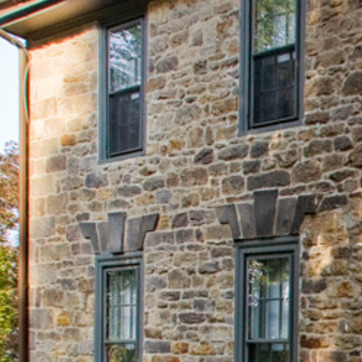
Material: stone